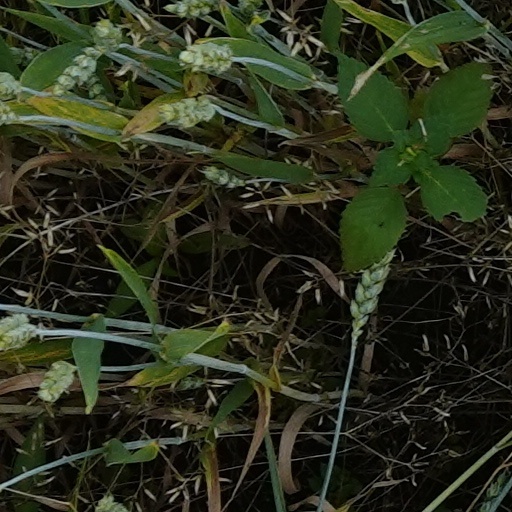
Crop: wheat